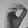
ASL letter: O